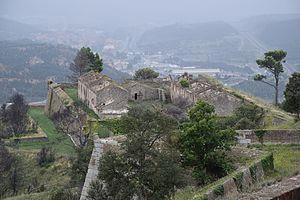
Fort de Bellegarde This building is indexed in the Base Mérimée, a database of architectural heritage maintained by the French Ministry of Culture,